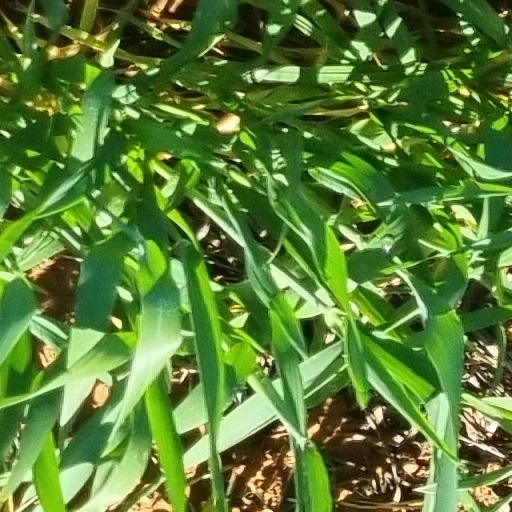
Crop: wheat